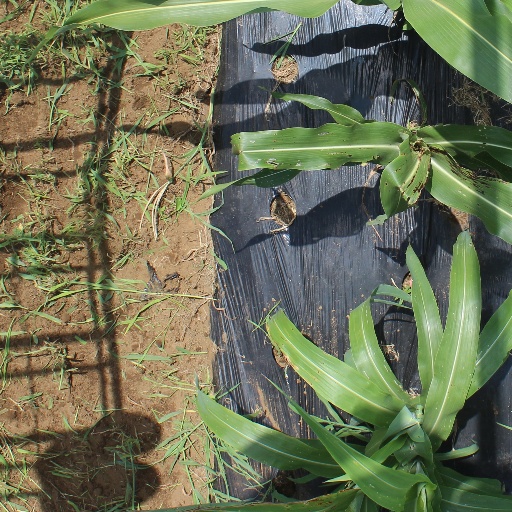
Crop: sorghum